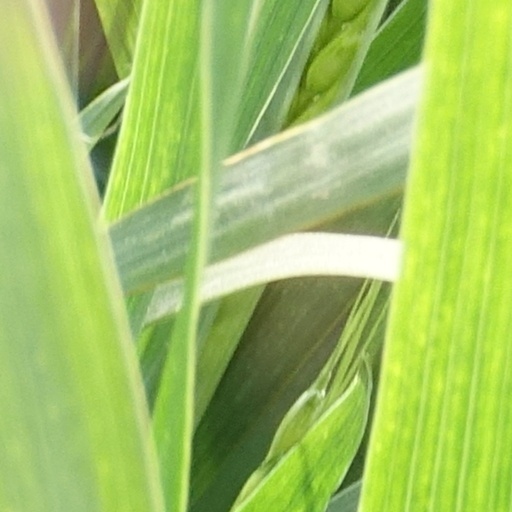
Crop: wheat